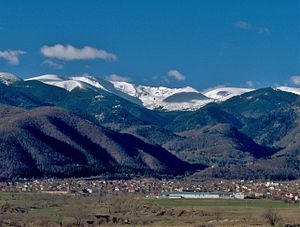
Rila
Rila set fra Kostenets
Rila er en bjergkæde i det sydvestlige Bulgarien, hvor blandt andre, det højeste bjerg i Bulgarien og på Balkan, Musala med 2.925 meter ligger. Massivet er også det sjette højeste i Europa, efter Kaukasus, Alperne, Sierra Nevada, Pyrenæerne og Etna. Rila nationalpark omfatter hovedparten af bjergområdet.